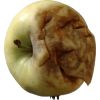
Label: Apple hit 1